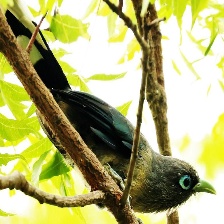
Species: BLUE MALKOHA
Scientific name: CEUTHMOCHARES AEREUS